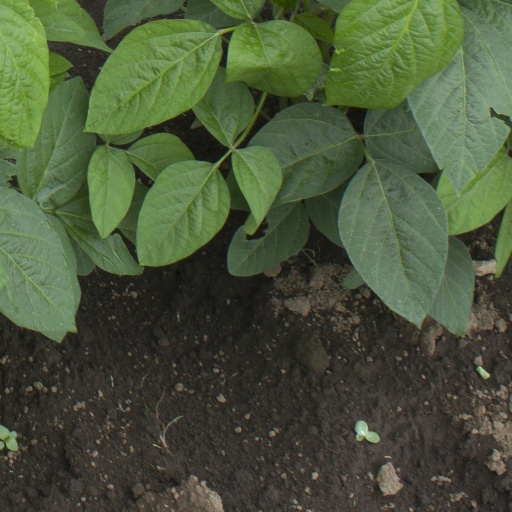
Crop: soybean